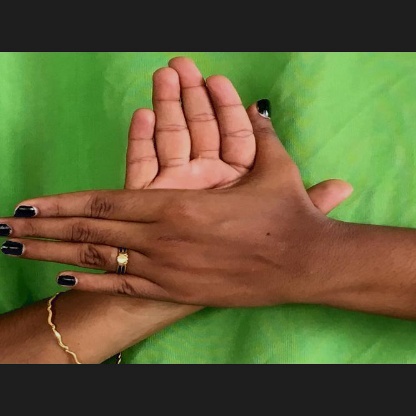
Mudra: Chakra